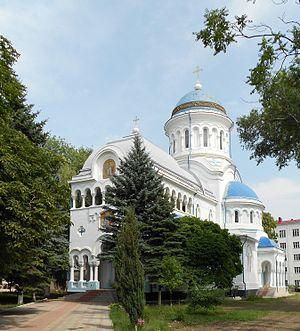
La Métropole de Chișinău et de toute la Moldavie ou Église orthodoxe de Moldavie est une juridication auto-administrée de l'Église orthodoxe rattachée canoniquement au Patriarcat de Moscou et de toute la Russie. Le chef de l'Église porte le titre de « Métropolite de Chișinău et de toute la Moldavie », avec résidence à Chișinău. Depuis 1989, le titulaire est Vladimir Cantarean.
La cathédrale de Saint-Constantin-et-Sainte-Hélène de Bălți est une cathédrale orthodoxe de Moldavie.
Bălți est une ville de Moldavie. Bălți est l'une des cinq municipalités du pays, la deuxième plus grande ville en surface et importance économique et la troisième plus grande ville en population. En 2014, sa population était de 102 457 habitants.